Giovanni Battista Lenardi

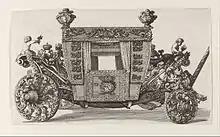
Giovanni Battista Lenardi. Side view of the Second Carriage of Lord Castelmaine built in 1686 by Andrea Cornely.

Giovanni Battista Lenardi (active circa 1660, died after 1703) was an Italian painter of the Baroque period, active mainly in Rome.